Julia Lockheart

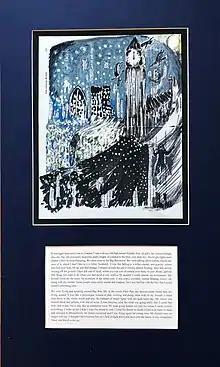
Interpretation of a dream of flying.

Lockheart and Blagrove began to notice that the sessions were invoking empathy toward the subjects sharing their dreams. As a result of this, the collaborators went on to co-author a scientific paper, "Testing the Empathy Theory of Dreaming: The Relationships Between Dream Sharing and Trait and State Empathy", which was later published in "Frontiers in Psychology".